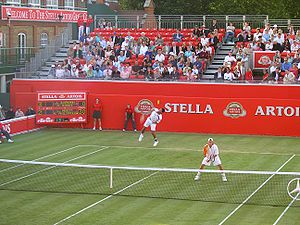
Queen's Club-mesterskaberne / Statistik
Lleyton Hewitt og Mark Philippoussis ved Queen's Club-mesterskaberne 2005.
Queen's Club-mesterskaberne er en tennisturnering for mænd, der spilles på græs, og som årligt afholdes i juni i Queen's Club i West Kensington, London, Storbritannien. Turneringen er en del af ATP World Tour, hvor den er kategoriseret som en ATP World Tour 500-turnering. Den markedsføres pt. under navnet Fever-Tree Championships på grund af et sponsorat. Inden da blev den i 30 år spillet under navnet Stella Artois Championships og derefter i en kortere periode under navnet Aegon Championships.